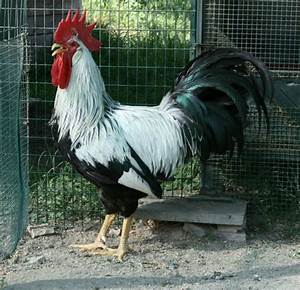
Label: gallina